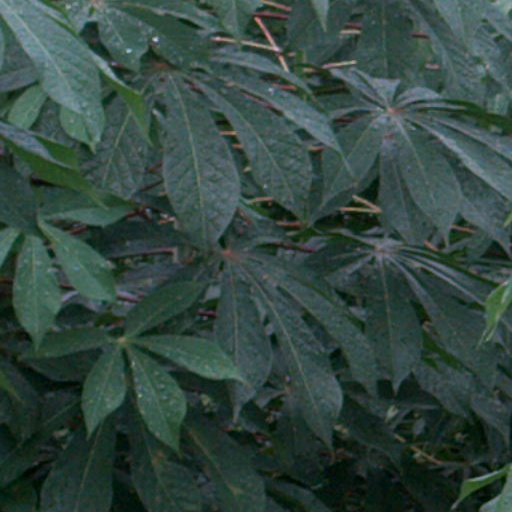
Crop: cassava